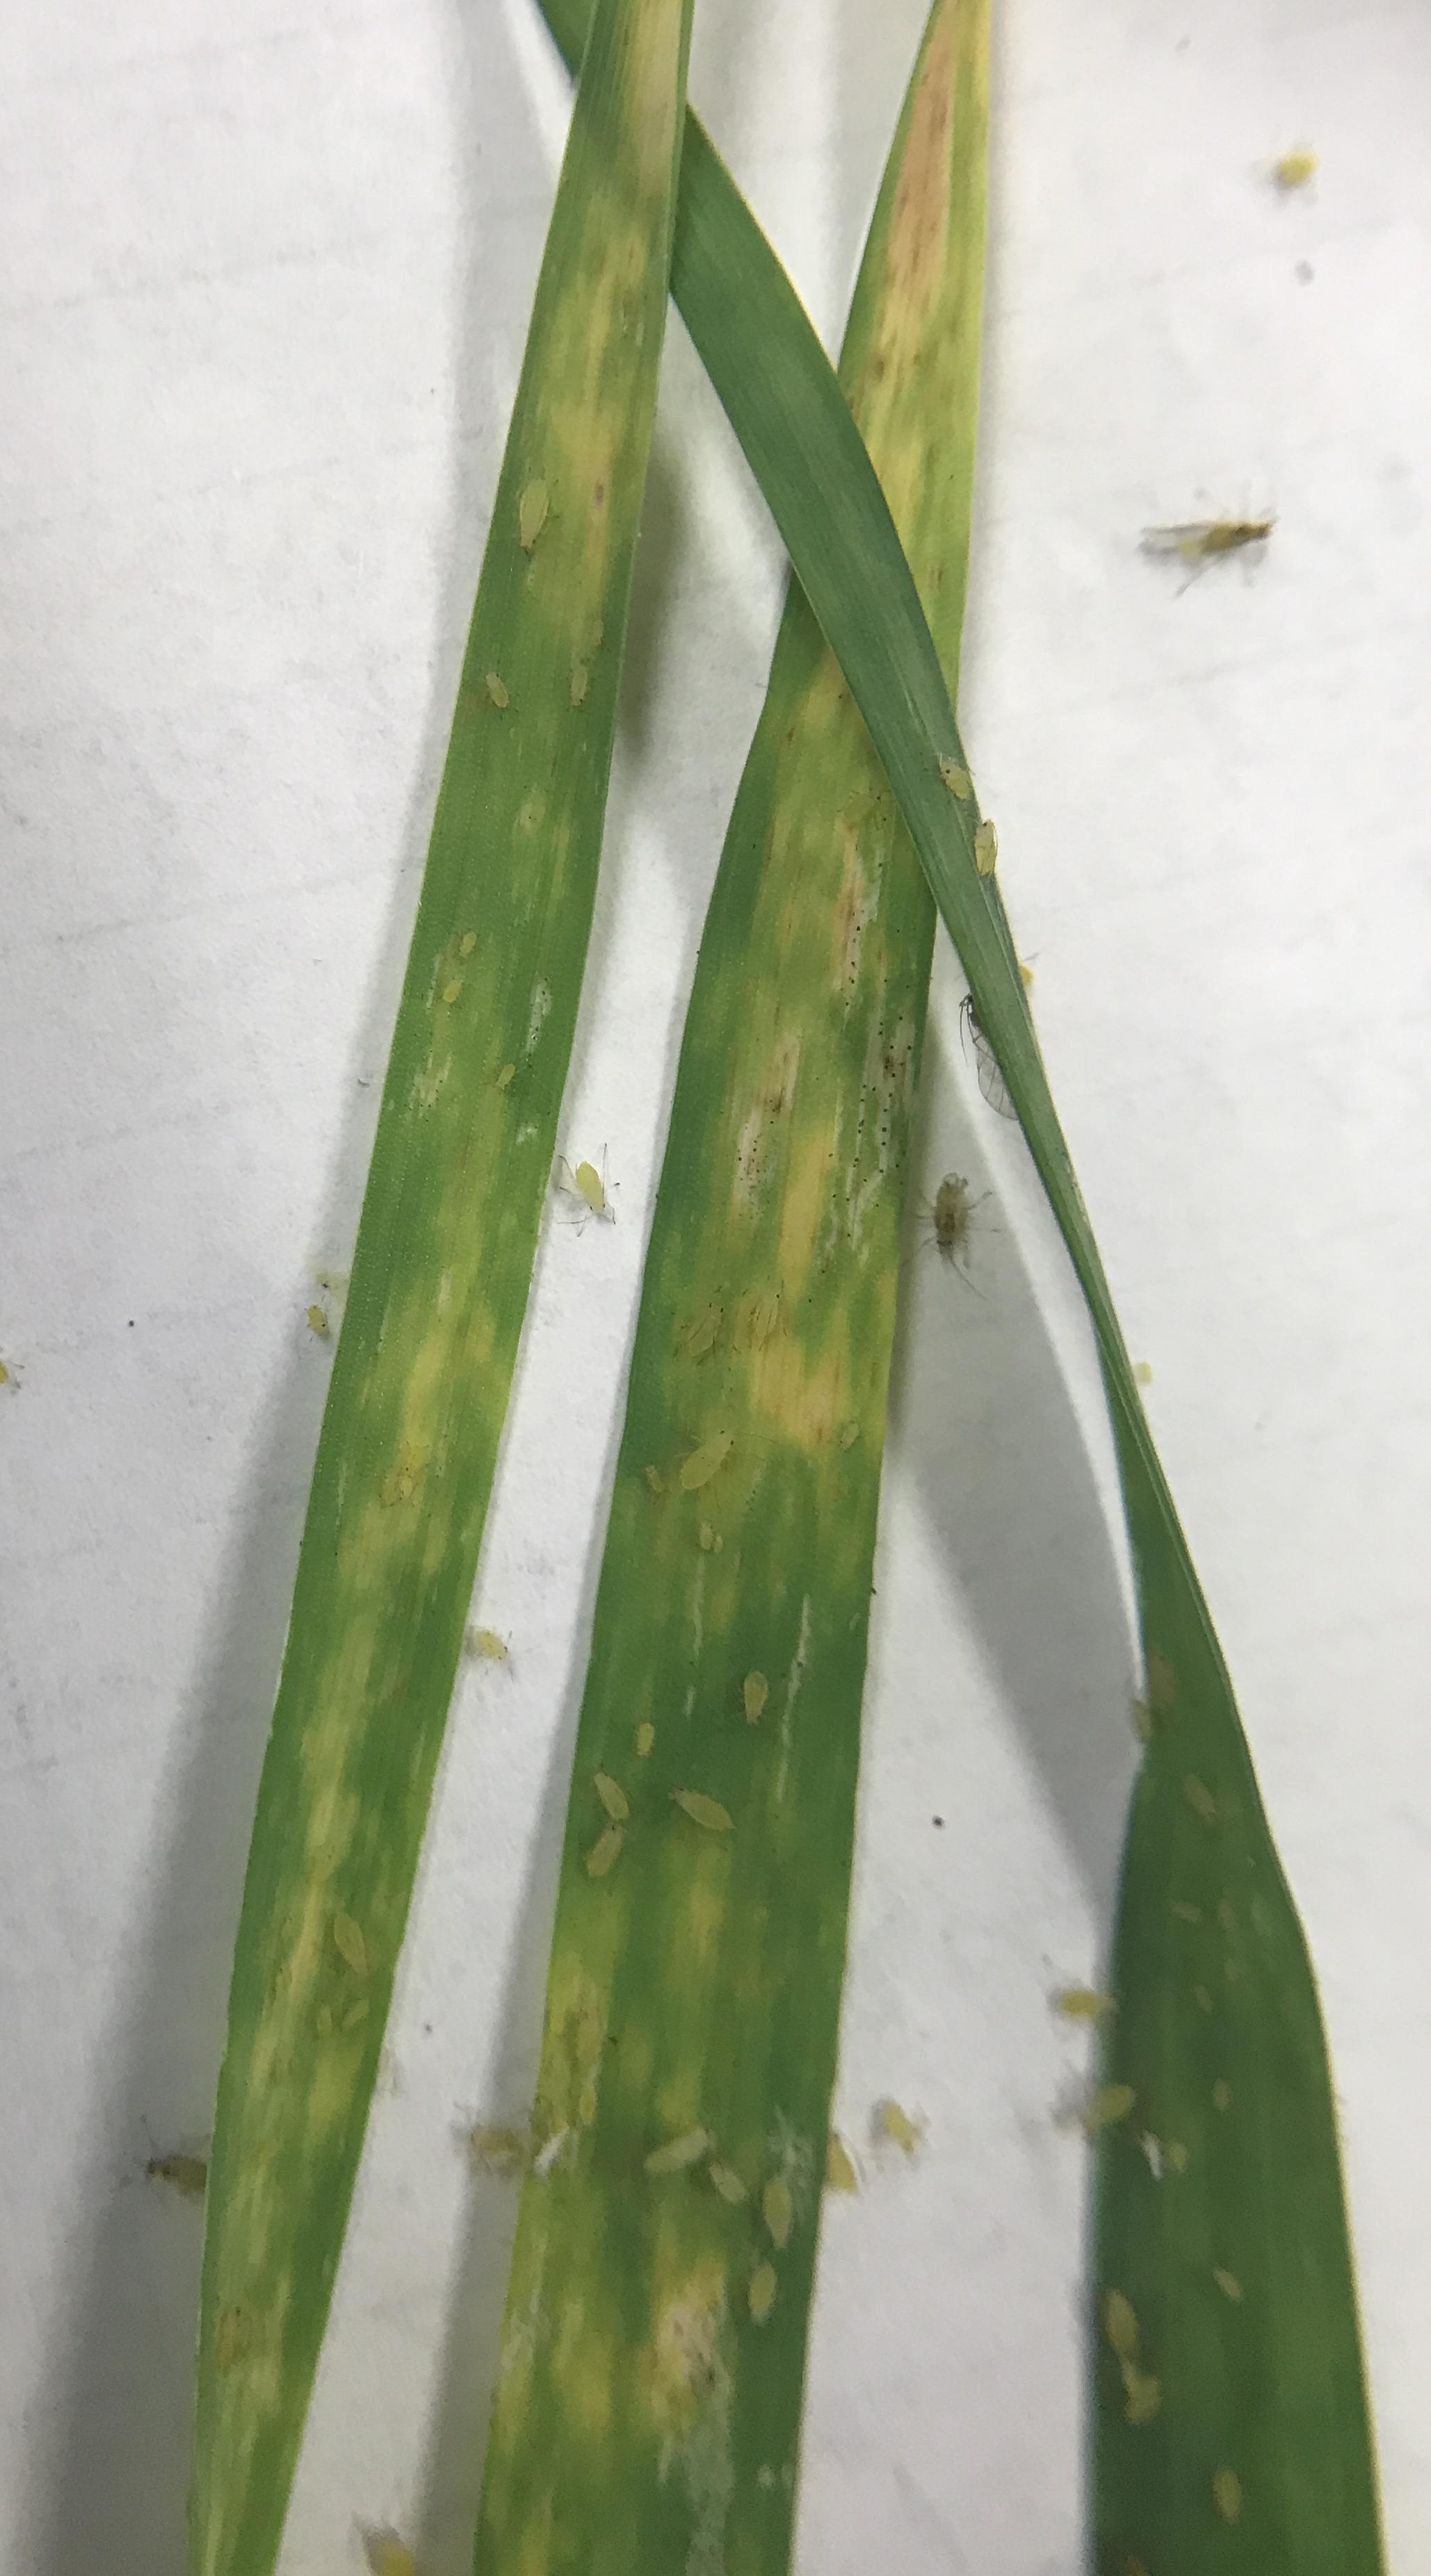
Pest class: cereal_grass_aphid